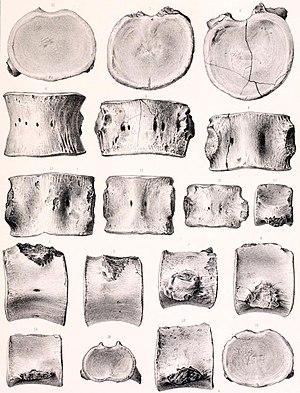
Cette liste de Plésiosaures est une liste complète des différents genres classés dans l'ordre des Plesiosauria, en excluant les termes vernaculaires. Cette liste inclut tous les genres reconnus et acceptés, mais aussi les genres aujourd'hui considérés comme invalides, douteux, ou qui ne sont pas formellement publiés, ainsi que les « synonyme Junior » et les genres qui ne font plus partie des Plésiosaures.
Cimoliasaurus est un genre éteint de plésiosaures du New Jersey, qui a vécu pendant le Crétacé supérieur. Il pouvait atteindre une taille avoisinant les 5 mètres pour un poids de près d'une tonne.